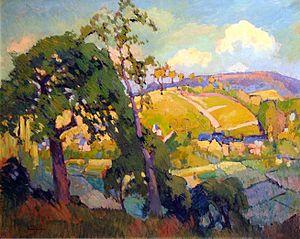
Blainville-Crevon est une commune française située dans le département de la Seine-Maritime en région Normandie.